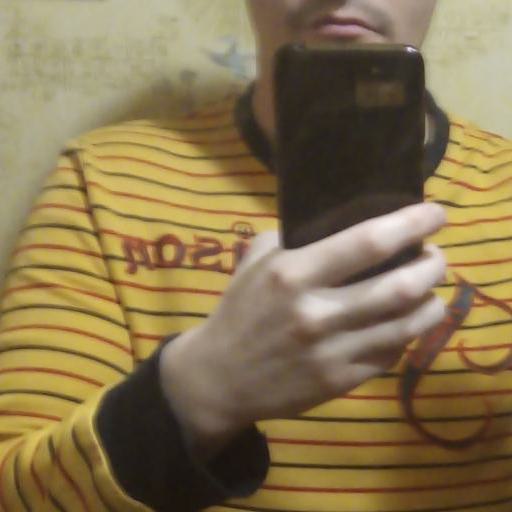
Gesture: no_gesture